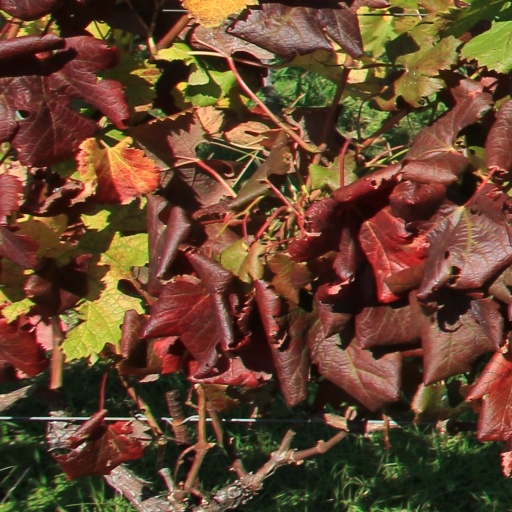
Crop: grape